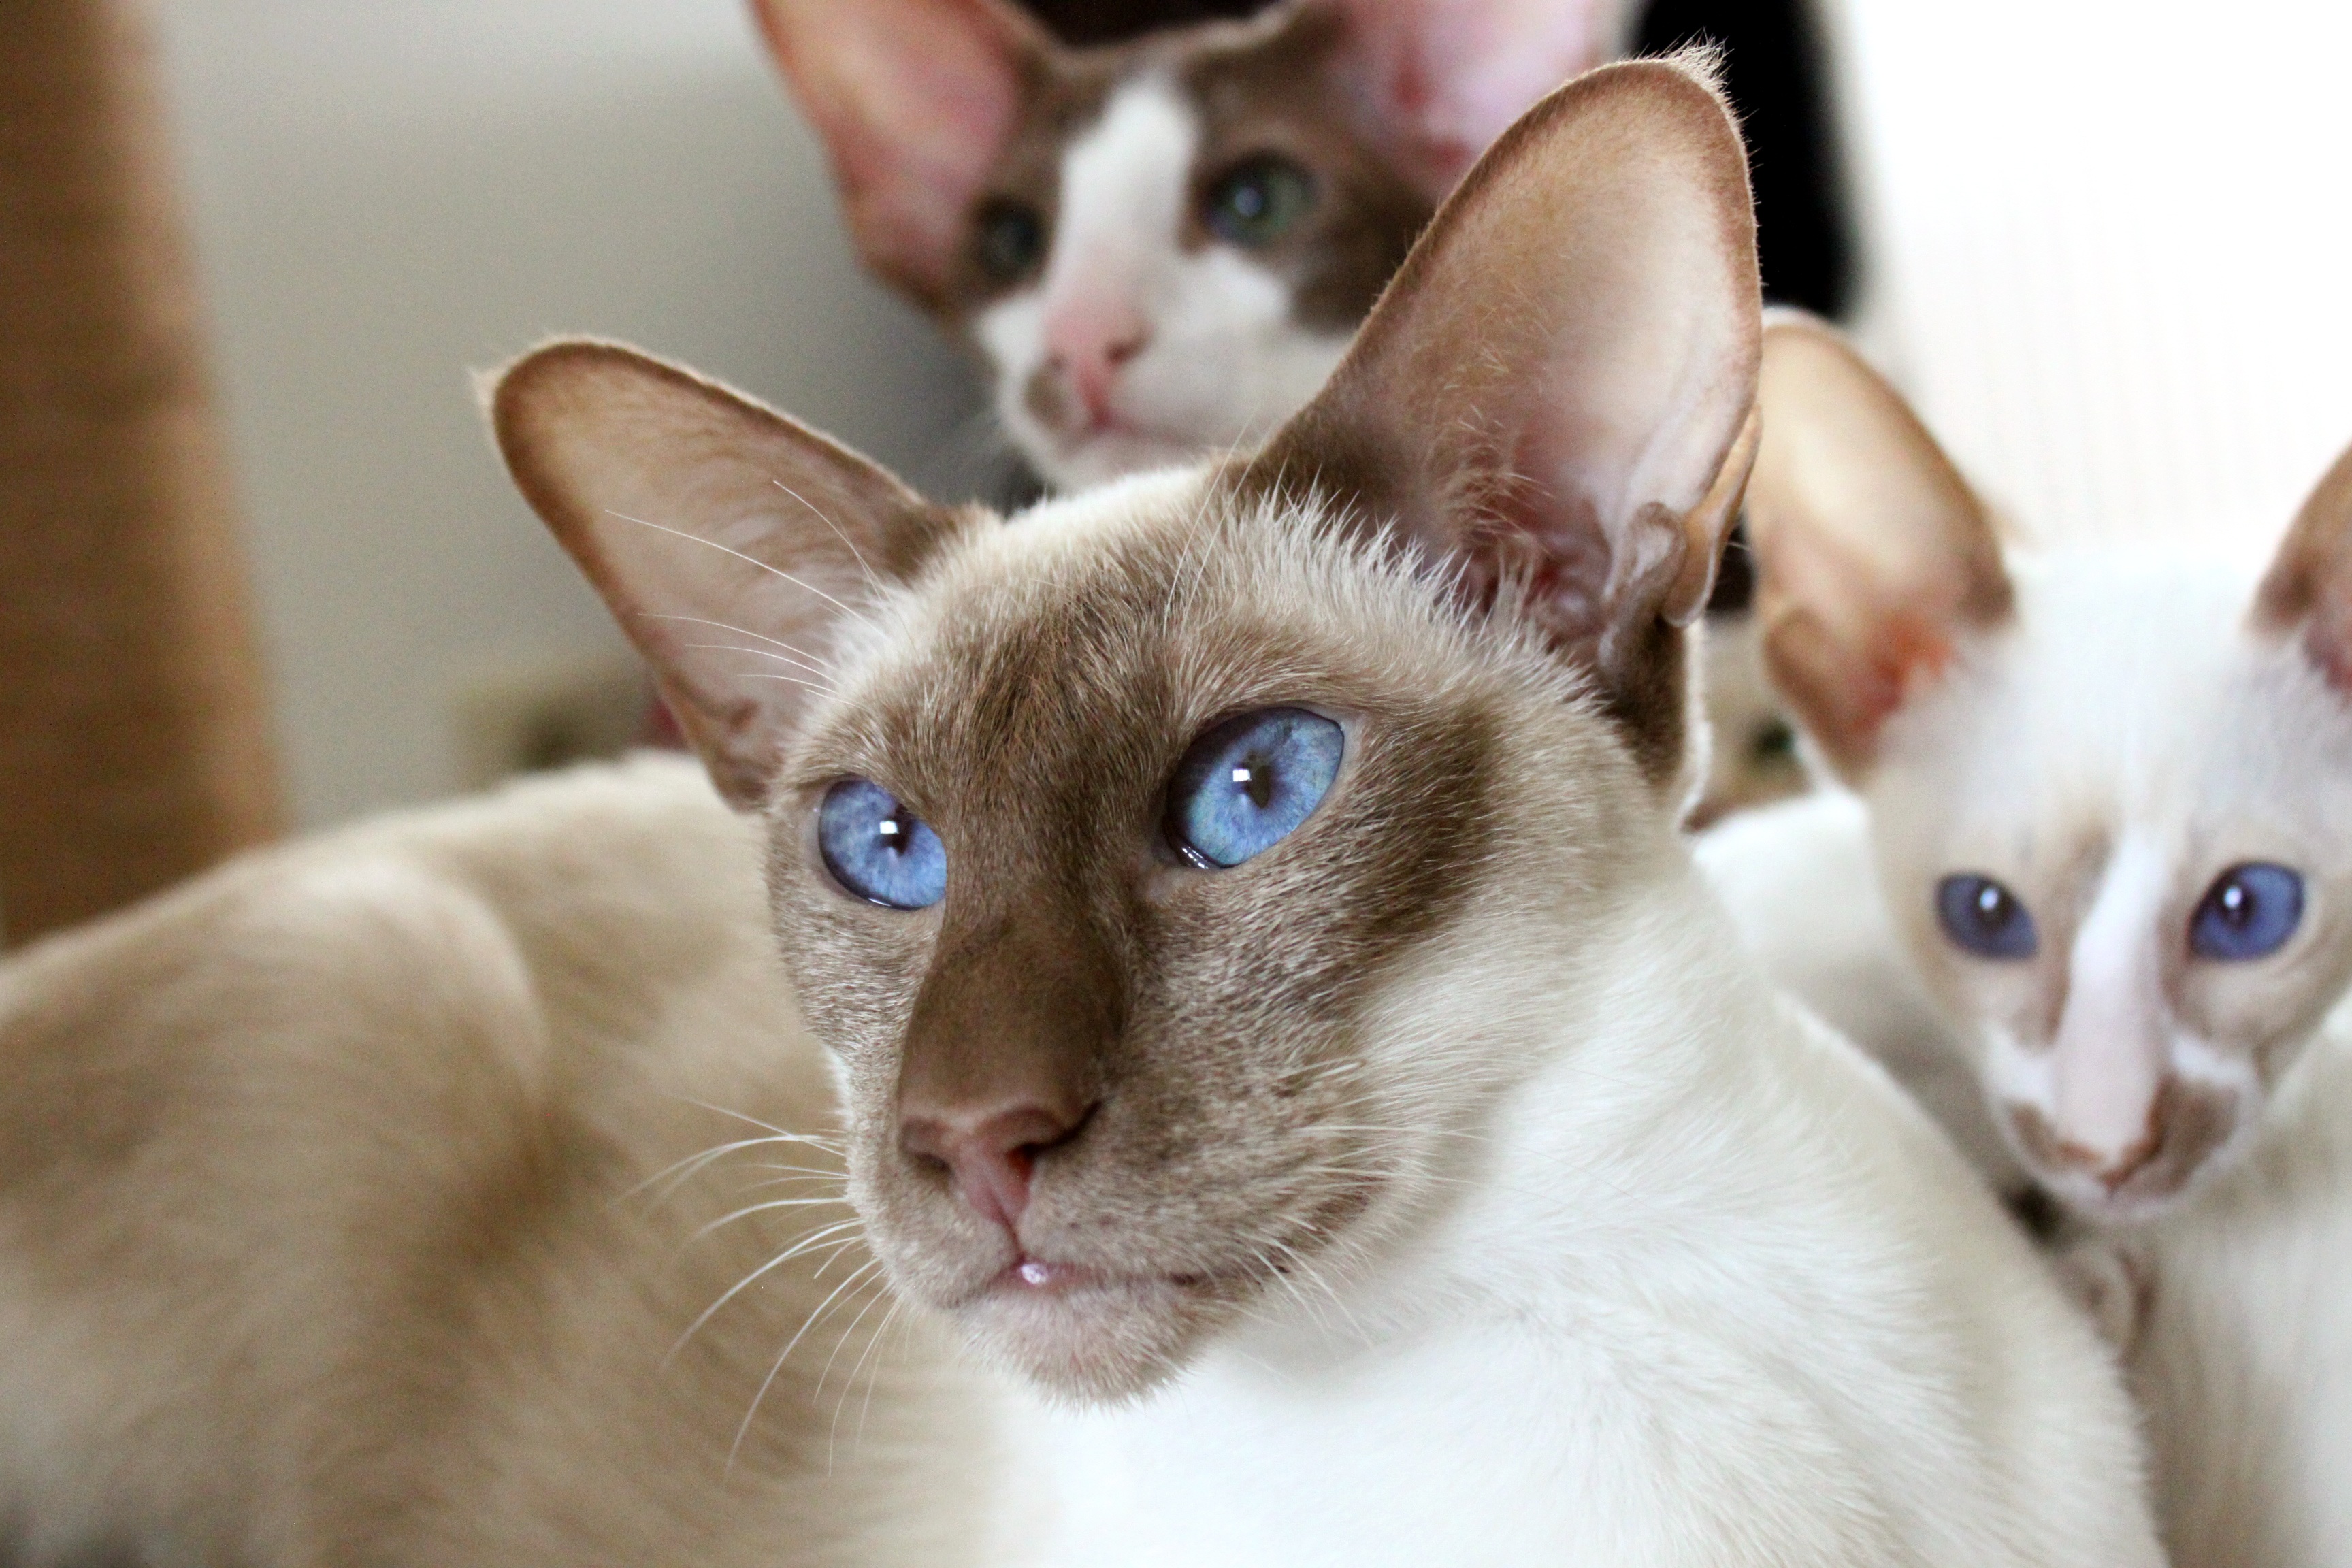
hair, white, boy, animal, cute, pet, fur, portrait, fluffy, kitten, cat, mammal, snowshoe, blue, playful, blue eye, thoroughbred, family, whiskers, children, mother, paw, eye, vertebrate, javanese, thai, donskoy, siamese, burmese, singapura, dear, charming, siamese cat, carnivores, balinese, burmilla, small to medium sized cats, cat like mammal, carnivoran, domestic short haired cat, tonkinese, khao manee, peterbald, devon rex, oriental shorthair, colorpoint shorthair, cornish rex